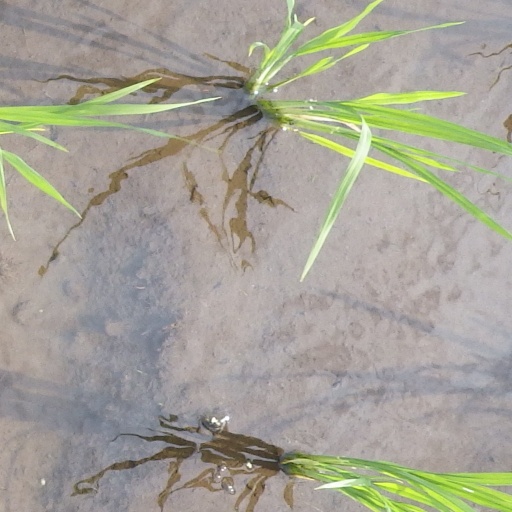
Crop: rice